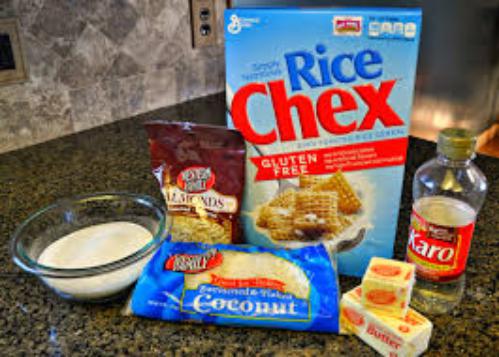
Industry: Food